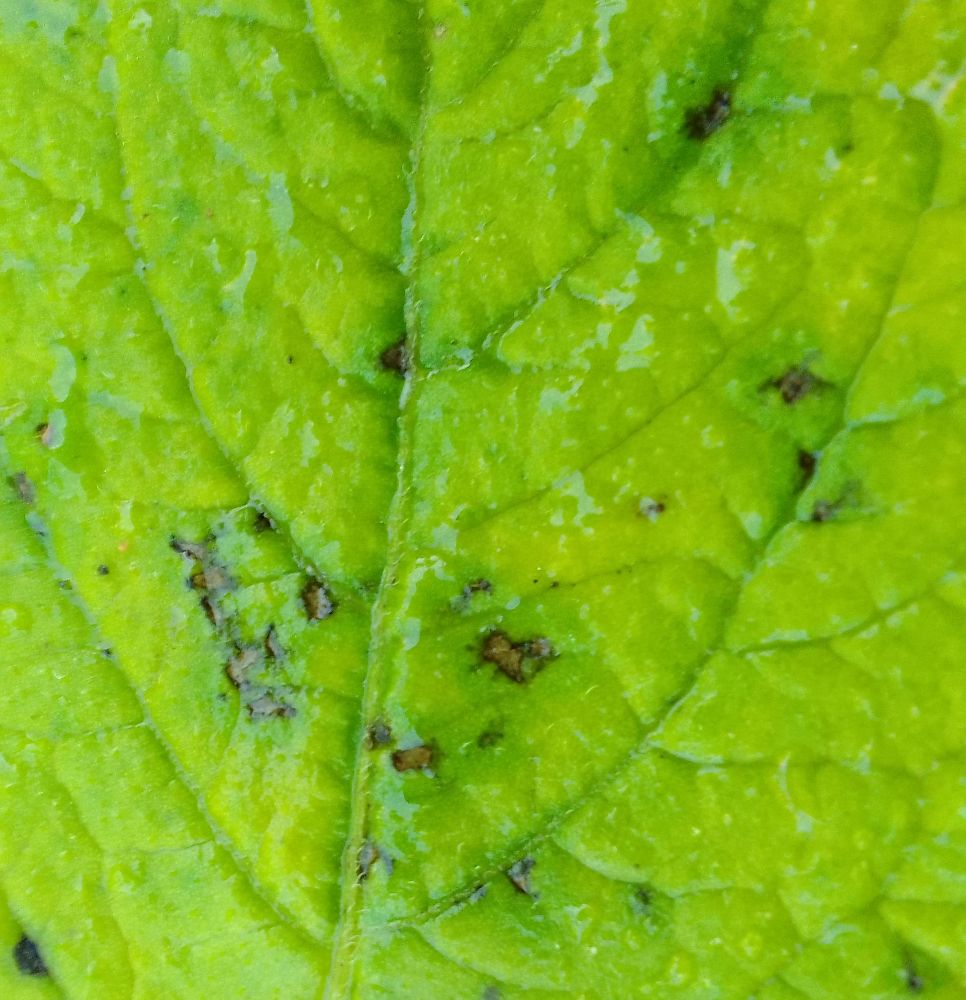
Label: Early blight